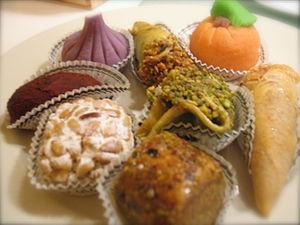
moi